Town Hall and Prison of Jaguaripe

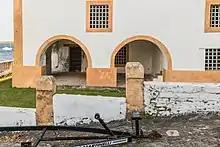
View of external arches and barred windows of prison

The town hall, due to its volume and location on the Jaguaripe River, is visible from great distance by water and land. The Ladeira da Ajuda, a stone paved street, extends from the Parish Church of Our Lady of Help ("Igreja Matriz de Nossa Senhora da Ajuda") at the highest point in the city down to the town hall, and forms the central axis of the city. The upper floor of the town hall has views of both the town of Jaguaripe towards the Church of Ajuda and the region surrounding the Jaguaripe River. It opens to the Praça da Bandeira, a broad public square.